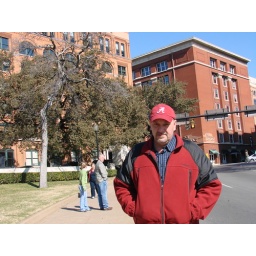
The Old School Book Depository is behind me to the left. The sixth floor sniper's window is just above the tree.